Keenan Reynolds (American football)

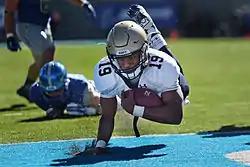
Reynolds scores against Air Force in 2014

Reynolds started eleven games in 2014. Against Temple, Reynolds twisted his knee and missed the game against Texas State. The 8–5 Midshipmen ended the season with a 17–16 win over the San Diego State Aztecs in the Poinsettia Bowl.